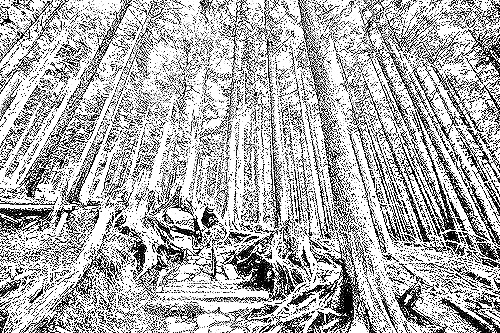
Portrait style: Sketch Portrait